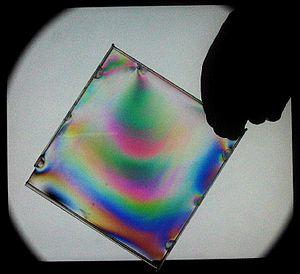
La photoélasticimétrie est une méthode expérimentale permettant de visualiser les contraintes existant à l'intérieur d'un solide grâce à sa photoélasticité. C'est une méthode principalement optique se basant sur la biréfringence acquise par les matériaux soumis à des contraintes. On l'utilise souvent dans les cas où les méthodes mathématiques et informatiques deviennent trop lourdes à mettre en œuvre.